This Is Not for Tears

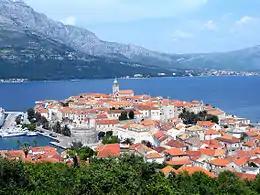
Filming for the episode primarily took place in Korčula, Croatia.

According to series star Brian Cox, the ending of the episode is meant to serve as a culmination of Logan's relationship with his children, particularly Kendall. In an interview with "Deadline Hollywood", Cox said, "these are entitled children who've had everything done for them, and they need to be schooled on the harsh realities of business... [Logan]'s testing his children to see if they have the mettle in them, and for a lot of the episodes, the mettle is not clear. Logan does love his children, but at the same time, it's all about their worth in terms of the company." Armstrong has stated that he left the ending open to interpretation.